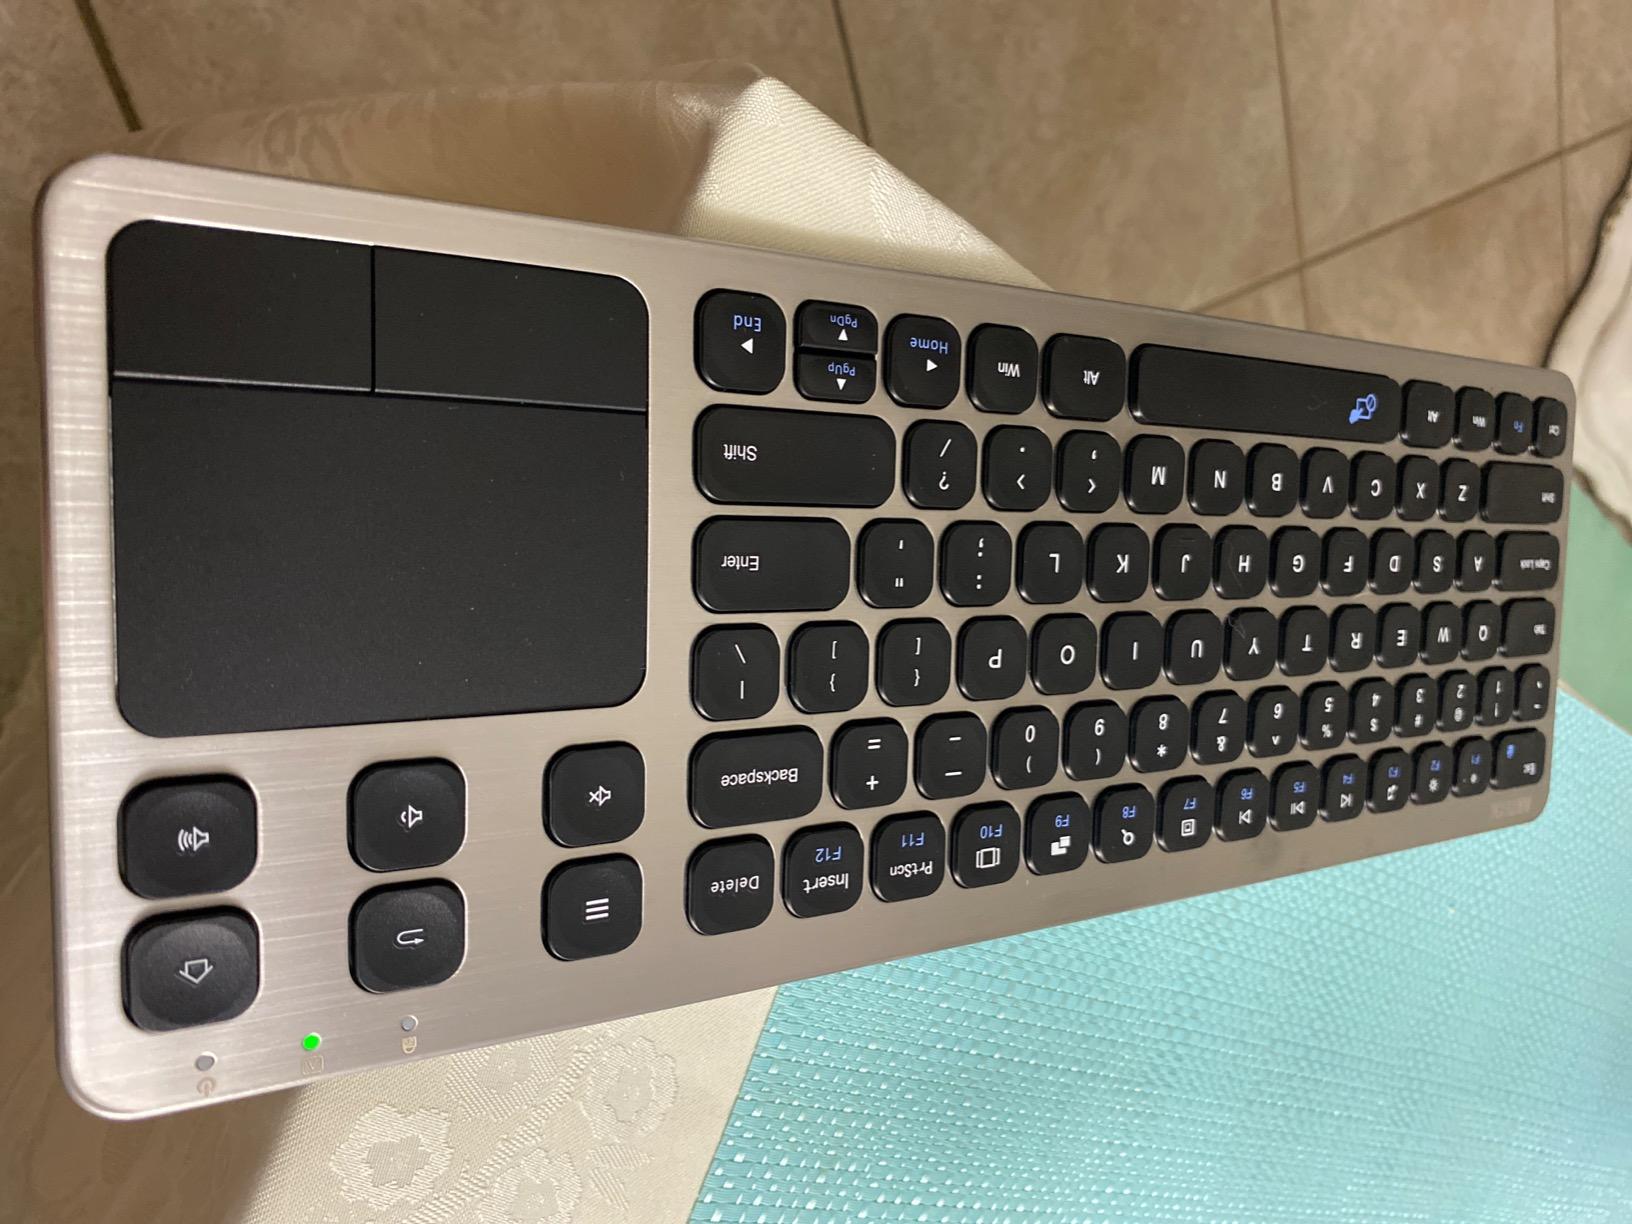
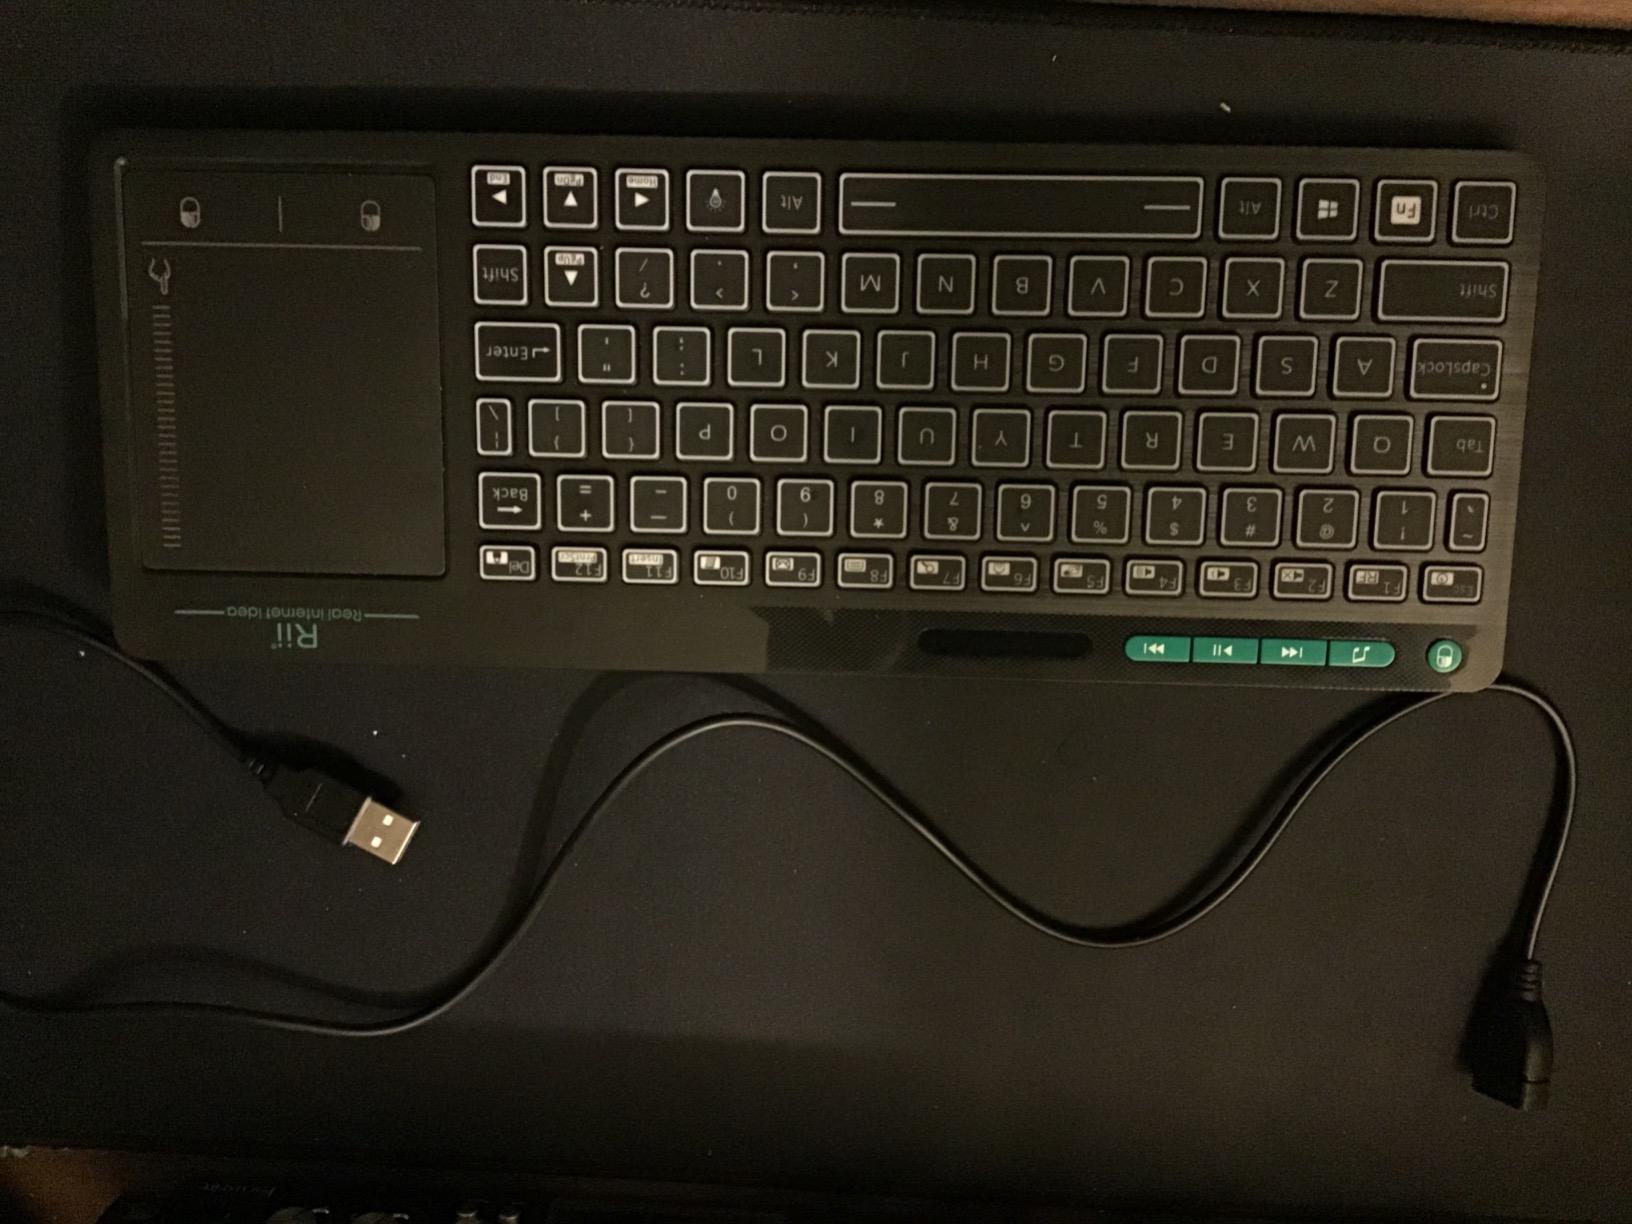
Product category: keyboard
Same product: no